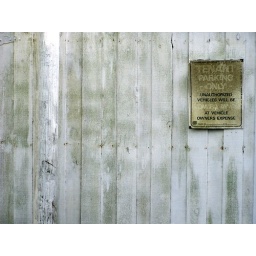
A fence outside a house of flats near where I live.